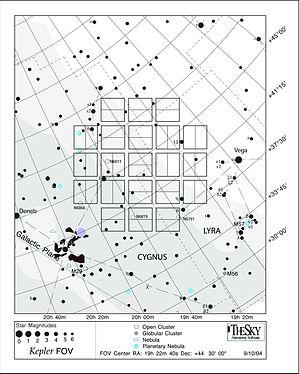
Kepler est un télescope spatial développé par l'agence spatiale américaine, la NASA, pour détecter des exoplanètes. Lancé en 2009, Kepler a pour objectif d'effectuer un recensement des exoplanètes détectables situées dans une région de la Voie lactée de 115 degrés carrés en observant sur une période de plus de 3 ans l'intensité lumineuse de 145 000 étoiles pré-sélectionnées. Kepler est conçu pour que la sensibilité de son détecteur lui permette d'identifier des planètes de type terrestre et puisse ainsi recenser les planètes semblables à la nôtre gravitant autour d'étoiles similaires au Soleil. La mission primaire d'une durée de 3,5 ans a été prolongée par la mission K2 jusqu'en 2019, avec des objectifs révisés du fait de perte de deux de ses roues de réaction. La mission s'est achevée en octobre 2018 après épuisement de ses ergols.